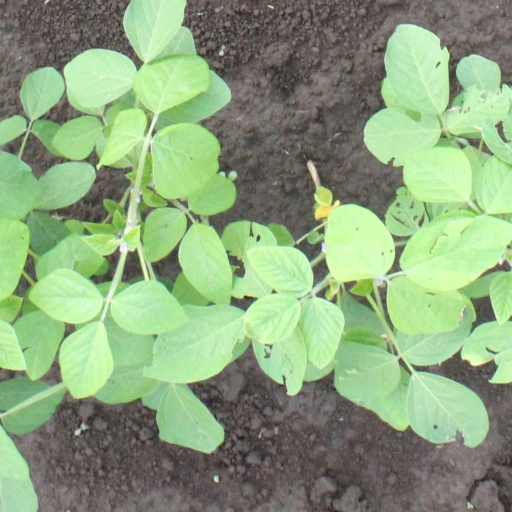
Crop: soybean